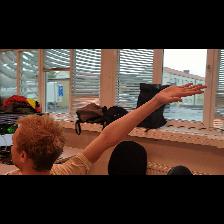
Label: Human